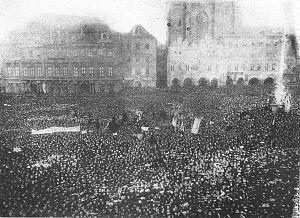
Cet article sur l'histoire de la Tchéquie vise à couvrir l'histoire du territoire appartenant aujourd'hui à la Tchéquie, mais qui a existé autrefois, dans des frontières qui sont à peu près celles du pays actuel, sous d'autres noms : Bohême, royaume de Bohême, Pays de la couronne tchèque, Bohême-Moravie ou République fédérale tchèque.